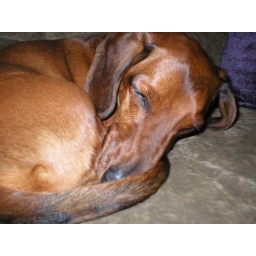
Emmie loves sleeping in a doggie ball